Palace of Tranquil Longevity

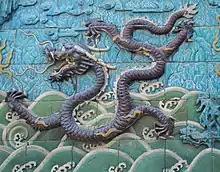
Detail of one of the nine dragons,

The Palace of Tranquil Longevity, literally, ""peaceful old age palace"," also called the Qianlong Garden, Qianlong Palace, Qianlong District or the Palace of Tranquility and Longevity, is a palace in Beijing, China, located in the northeast corner of the Inner Court of the Forbidden City.